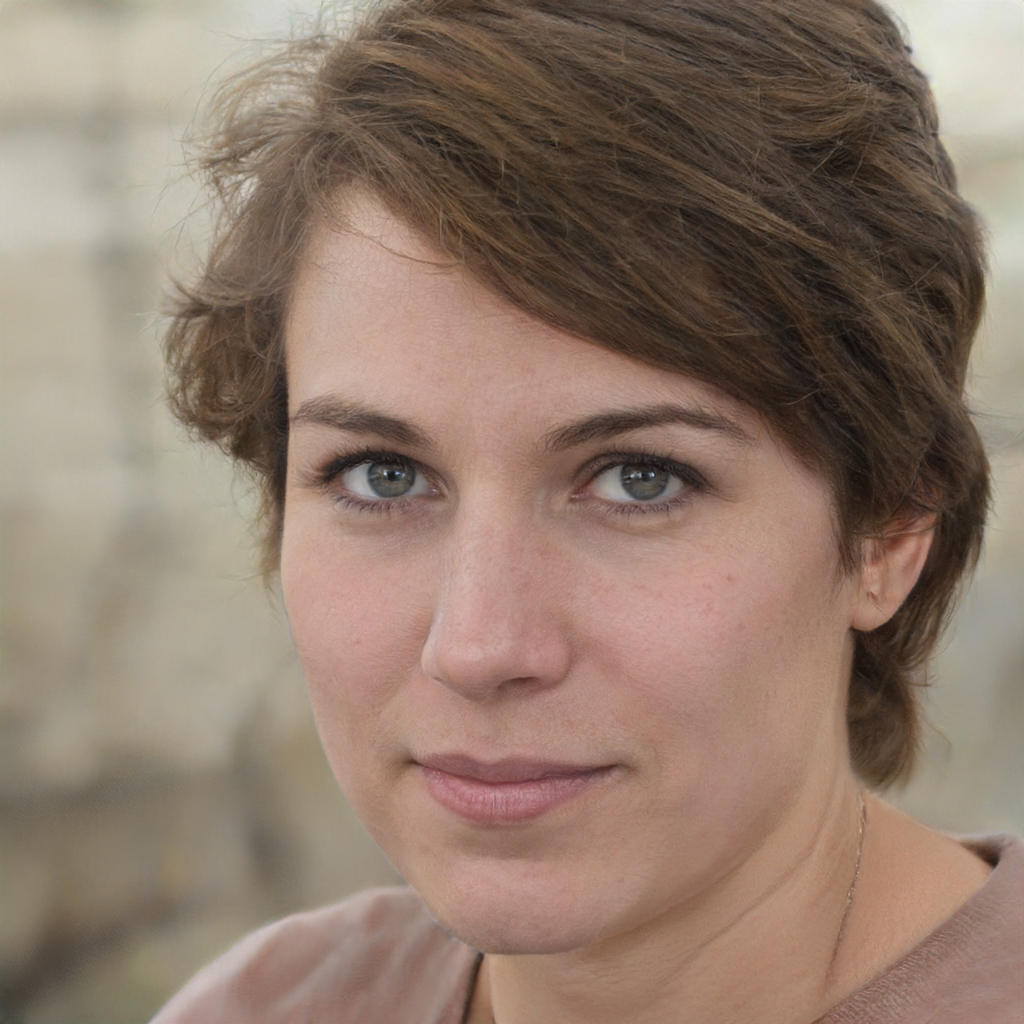
Gender: Female